RIVA TNT2

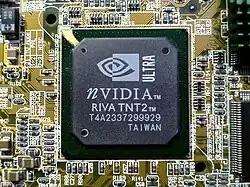
RIVA TNT2 Ultra GPU

The RIVA TNT2 is a graphics processing unit manufactured by Nvidia starting in early 1999. The chip is codenamed "NV5" because it is the 5th graphics chip design by Nvidia, succeeding the RIVA TNT (NV4). RIVA is an acronym for Real-time Interactive Video and Animation accelerator". The "TNT" suffix refers to the chip's ability to work on two texels at once (TwiN Texel"). Nvidia removed RIVA from the name later in the chip's lifetime.